Alexander Gavrilenko

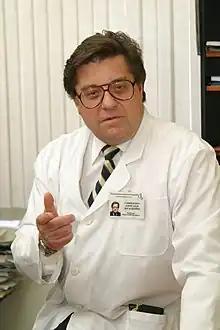
Gavrilenko in 2004

Alexander Vasilievich Gavrilenko (born 15 February 1950) is a Russian cardiac surgeon. He has been a corresponding member of the USSR Academy of Medical Sciences since 2004, and a full member (academician) of the Russian Academy of Sciences since 2016. He was honored the medals, such as, Order of Friendship of Peoples, Medal "In Commemoration of the 850th Anniversary of Moscow", Russian Federation Presidential Certificate of Honour and the Honored Scientist of the Russian Federation. In 2017, Gavrilenko was awarded the Order of Nikolai Pirogov by the European Academy of Sciences and Arts.